Southern Nevada Supplemental Airport

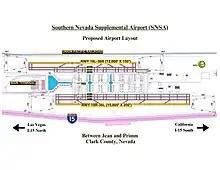
Proposed layout of Southern Nevada Supplemental Airport in Clark County, Nevada.

The Clark County Department of Aviation is teaming up with the Bureau of Land Management (BLM) and the Federal Aviation Administration (FAA) to make decisions on the four phases of the new airport development - planning, design, construction and operation. The environmental review comes at the end of the planning phase and at the beginning of the design phase.